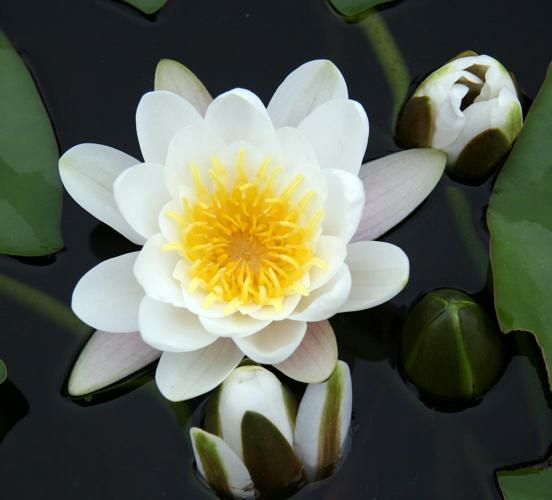
Flower: water lily